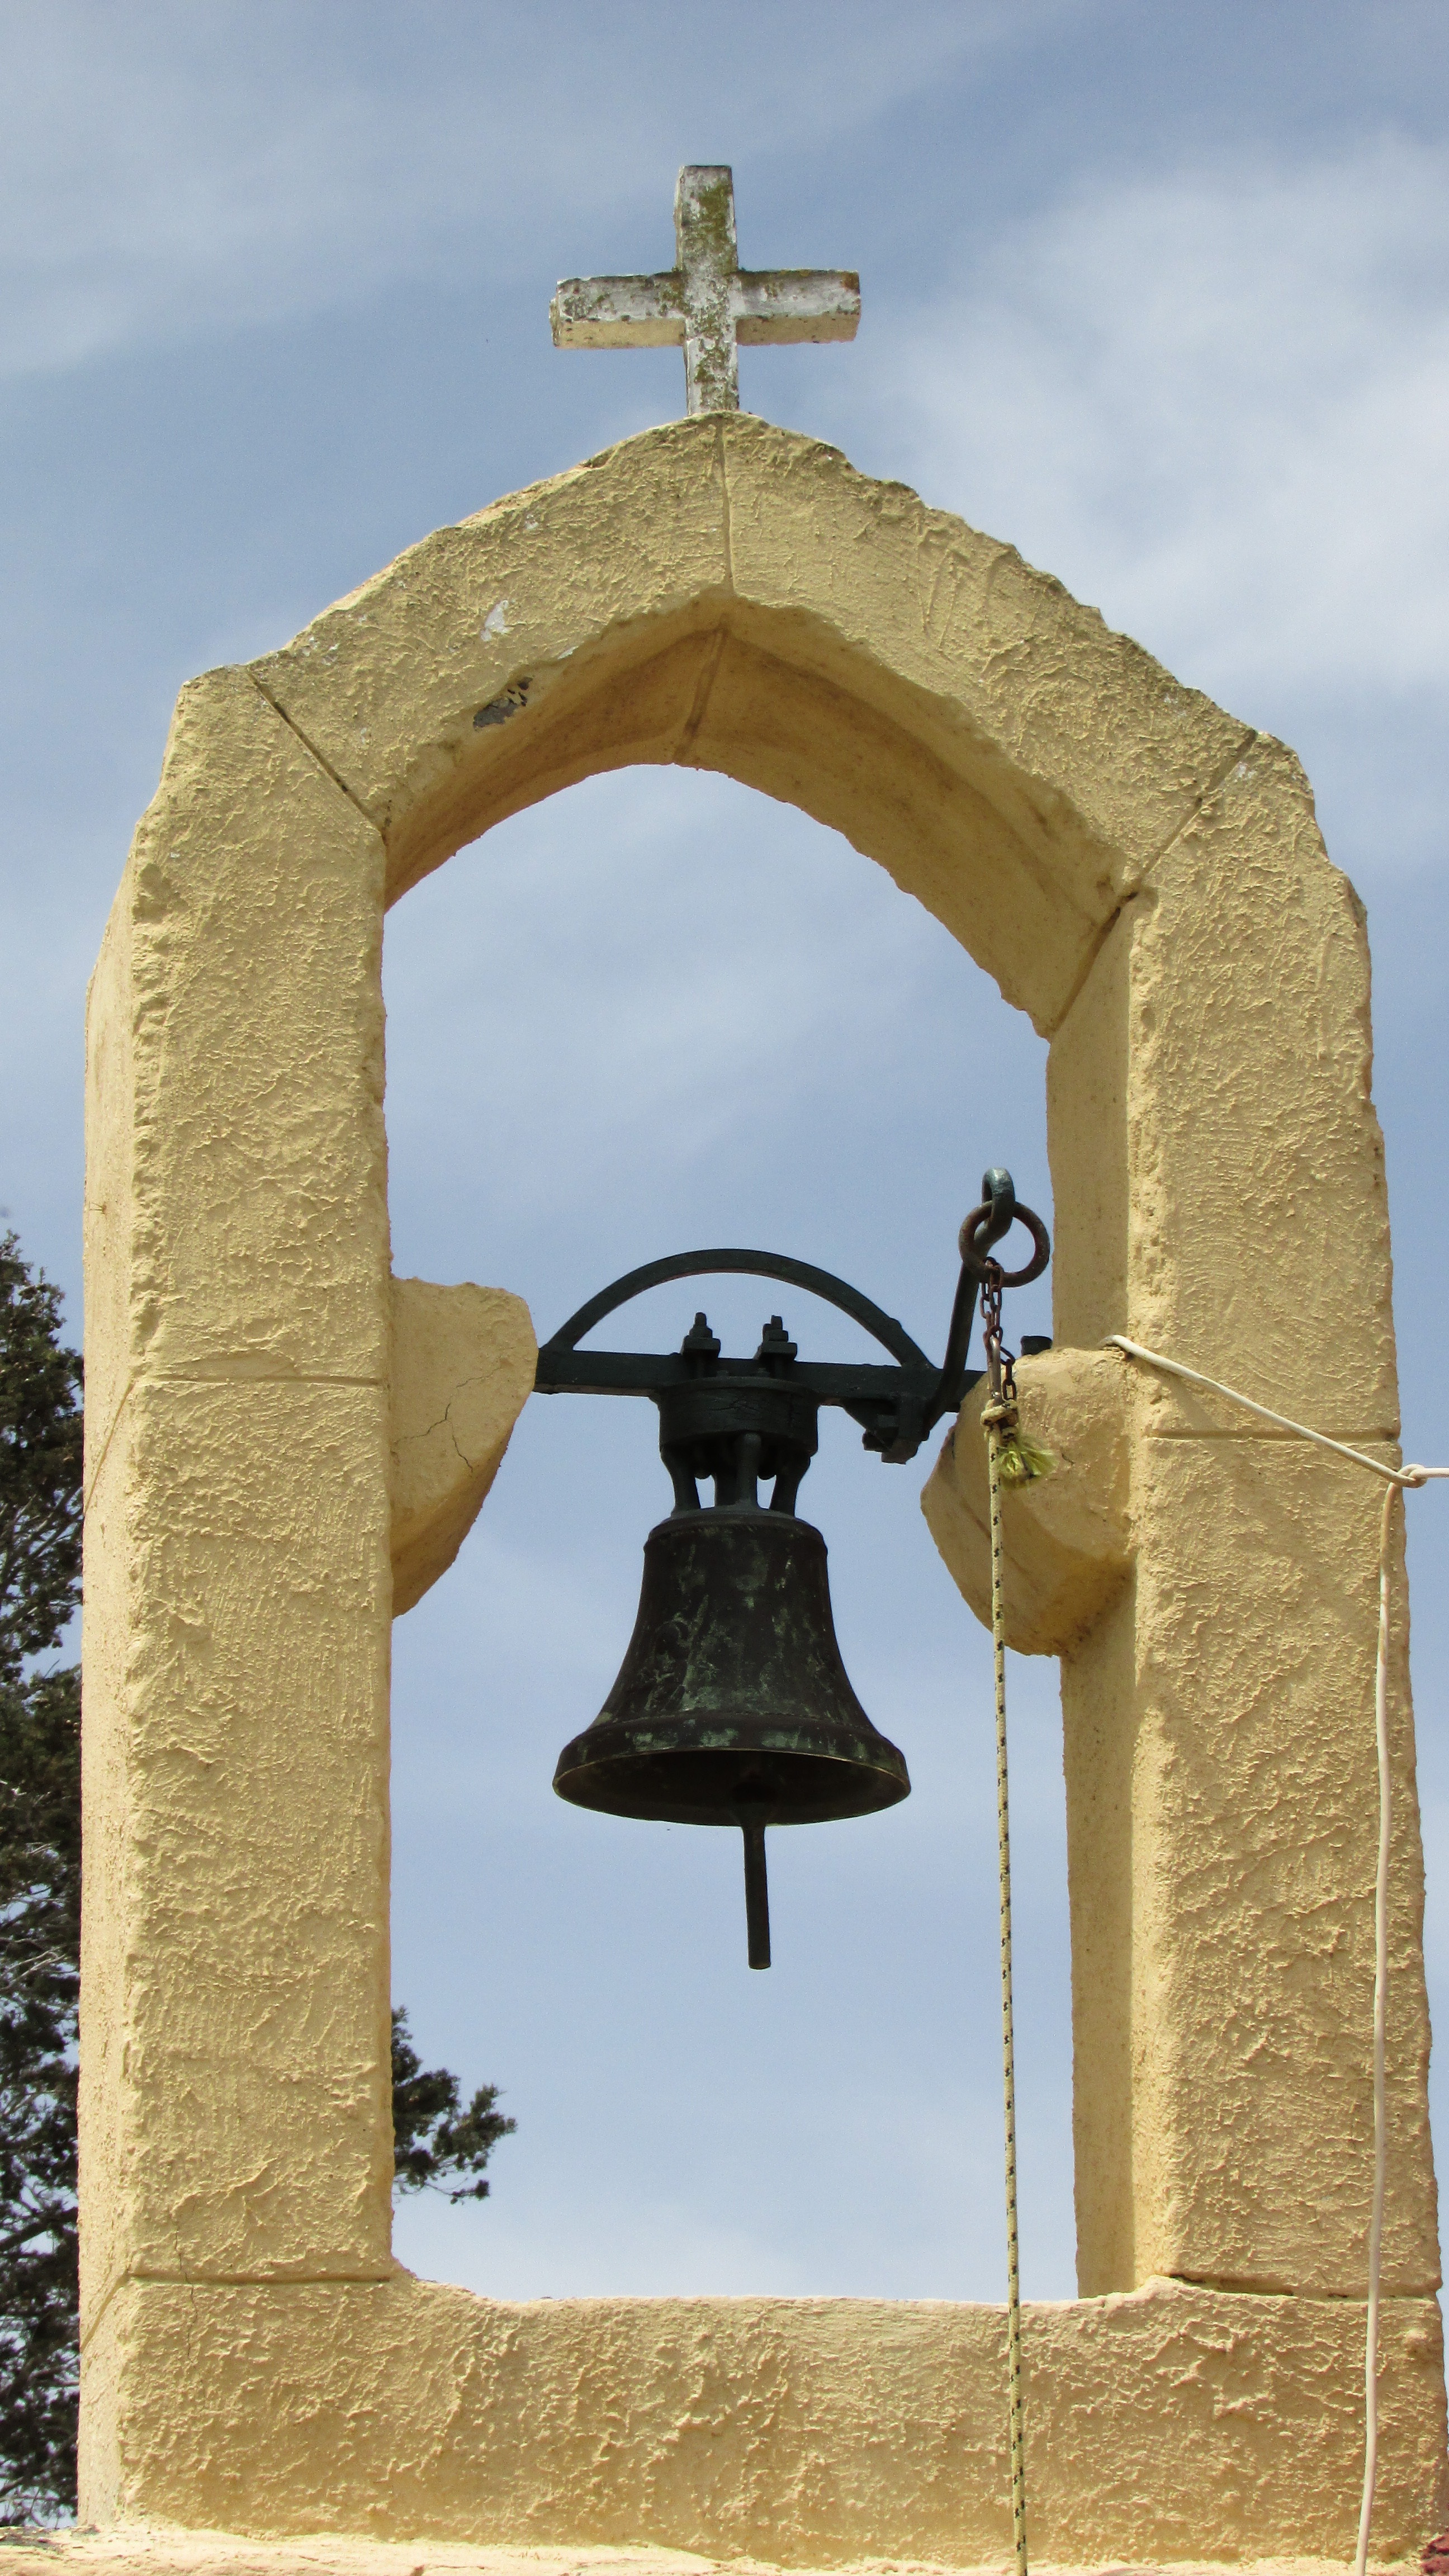
bell, arch, religion, church, musical instrument, church bell, bell tower, temple, orthodox, cyprus, belfry, ancient history, ayia eirini, vrysoules